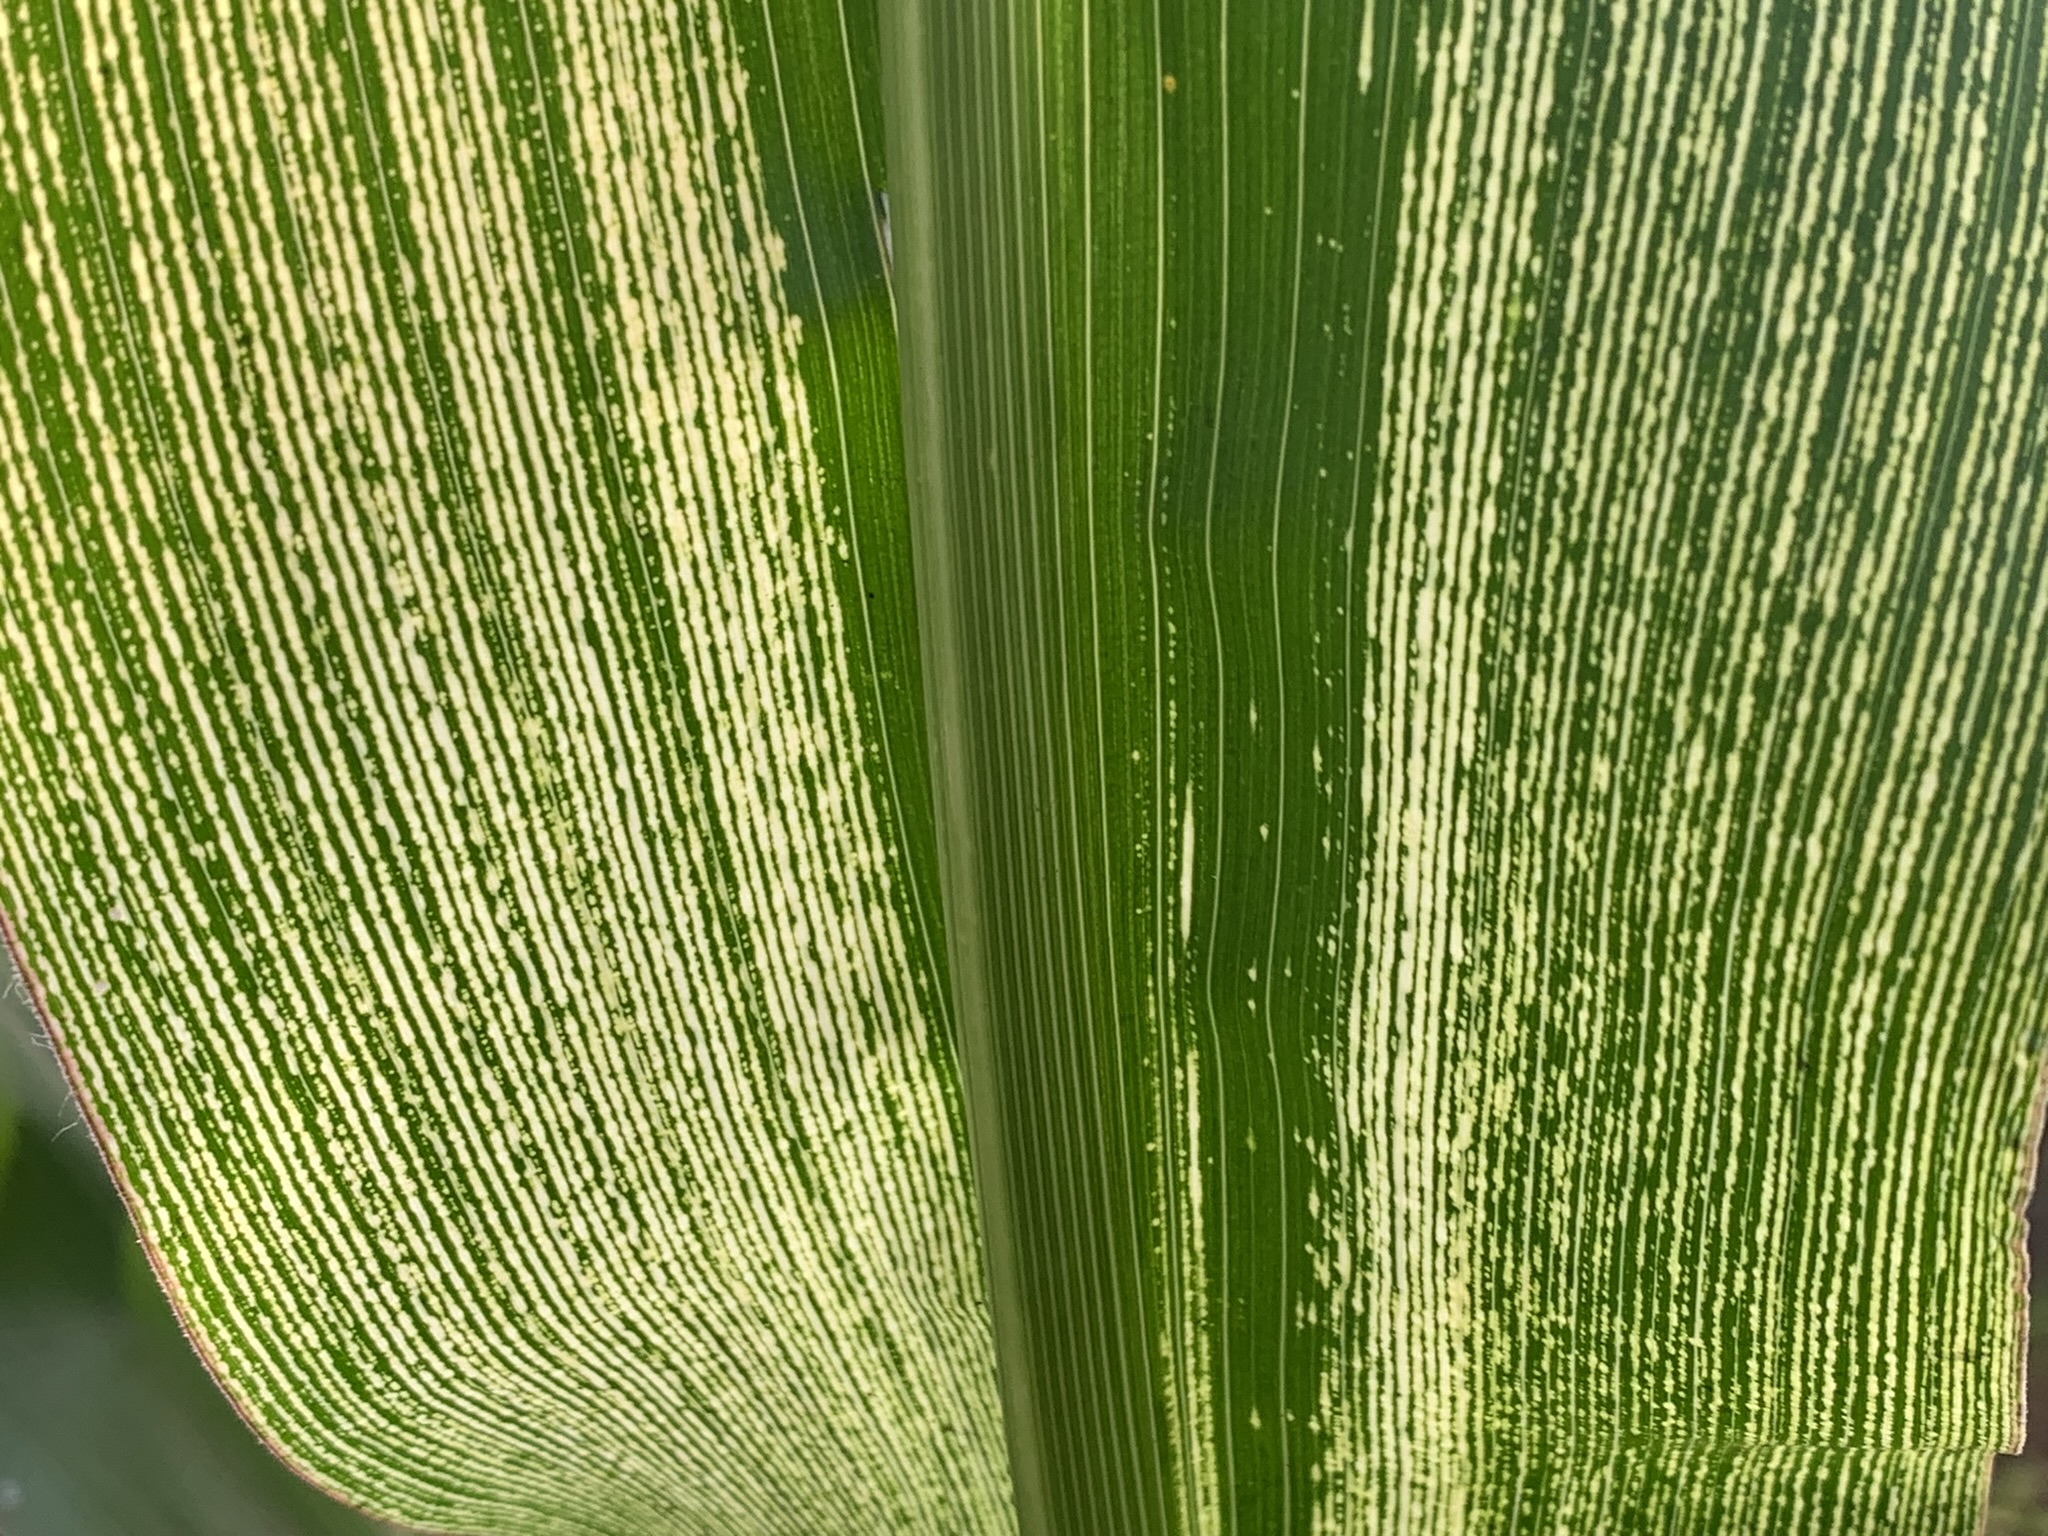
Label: MSV